Question: Please indicate a possible affordance area of the baseball bat that can be used for hitting
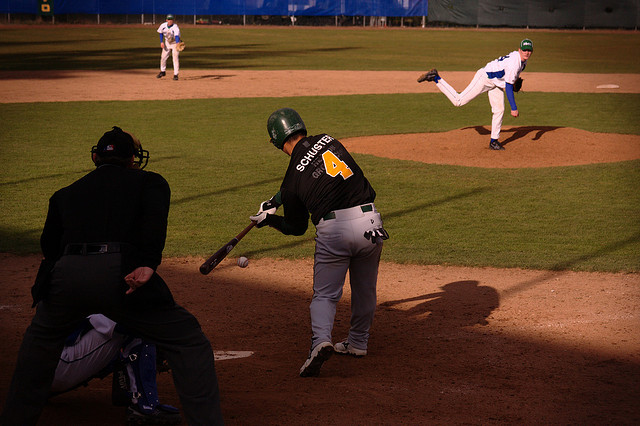
Answer: [194.858, 242.31, 234.382, 278.024]